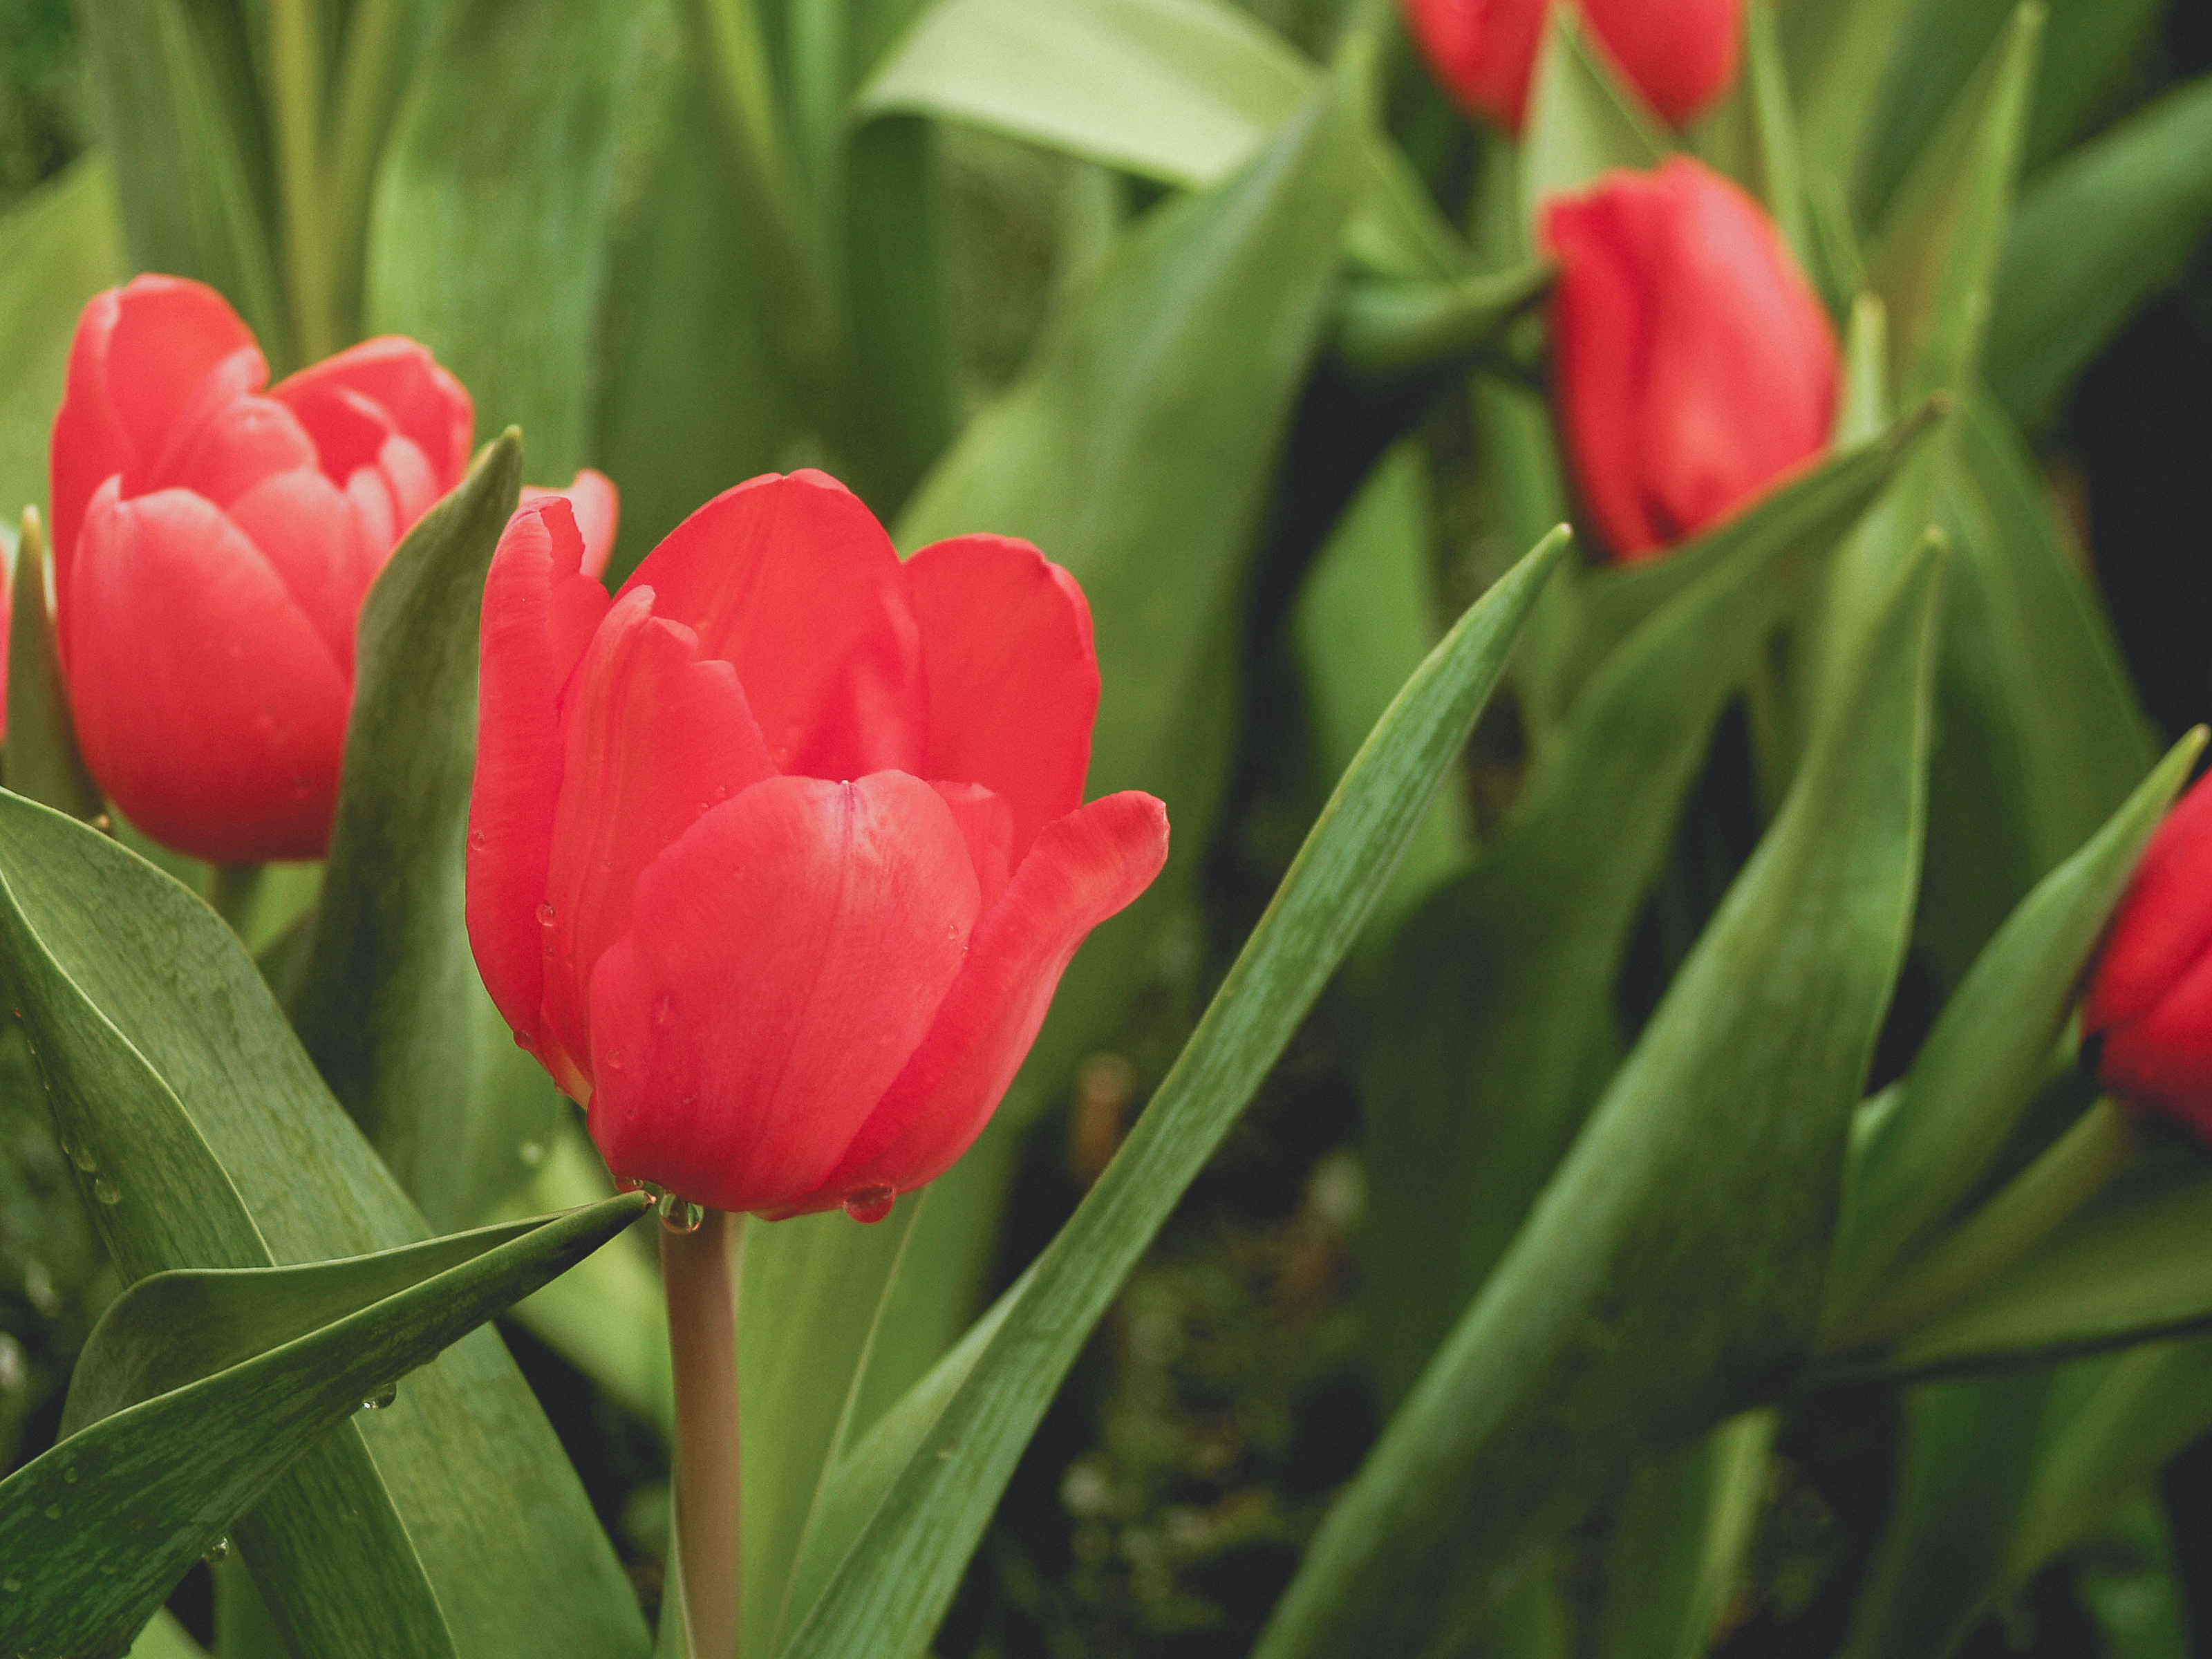
tulip, green, flower, spring, bloom, beauty, plant, blossom, beautiful, nature, floral, pink, background, white, red, season, garden, petal, colorful, natural, blooming, field, netherlands, romantic, park, holland, flowers, romance, color, flora, flowering plant, bud, plant stem, wildflower, lily family, annual plant, grass, meadow